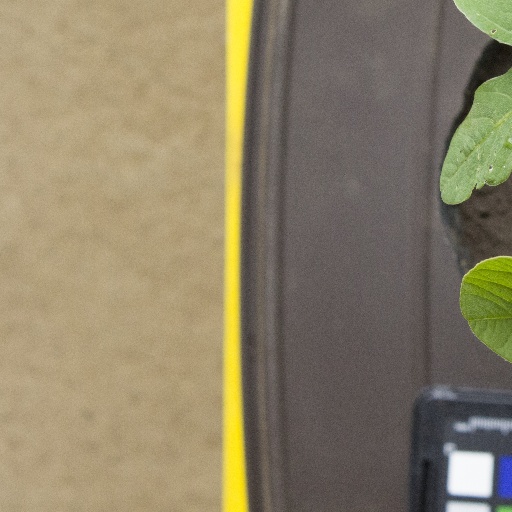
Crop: soybean